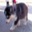
Label: dog